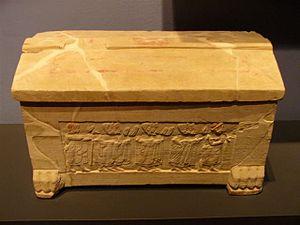
La pietra fetida est l’expression italienne qui désigne un type de pierre calcaire légère, typique de l’aire de Chiusi, en Toscane.
Cette chronologie des arts étrusques classe les différentes traces de la production étrusque par leurs noms et suivant ses différentes périodes historiques.
Le rite funéraire étrusque évolue avec le développement de la culture étrusque de la fin de l'âge du fer à l'époque romaine, soit pendant plusieurs siècles avant notre ère, partant de l'incinération, passant ensuite à l'inhumation, et retournant à la crémation.